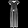
Label: Dress